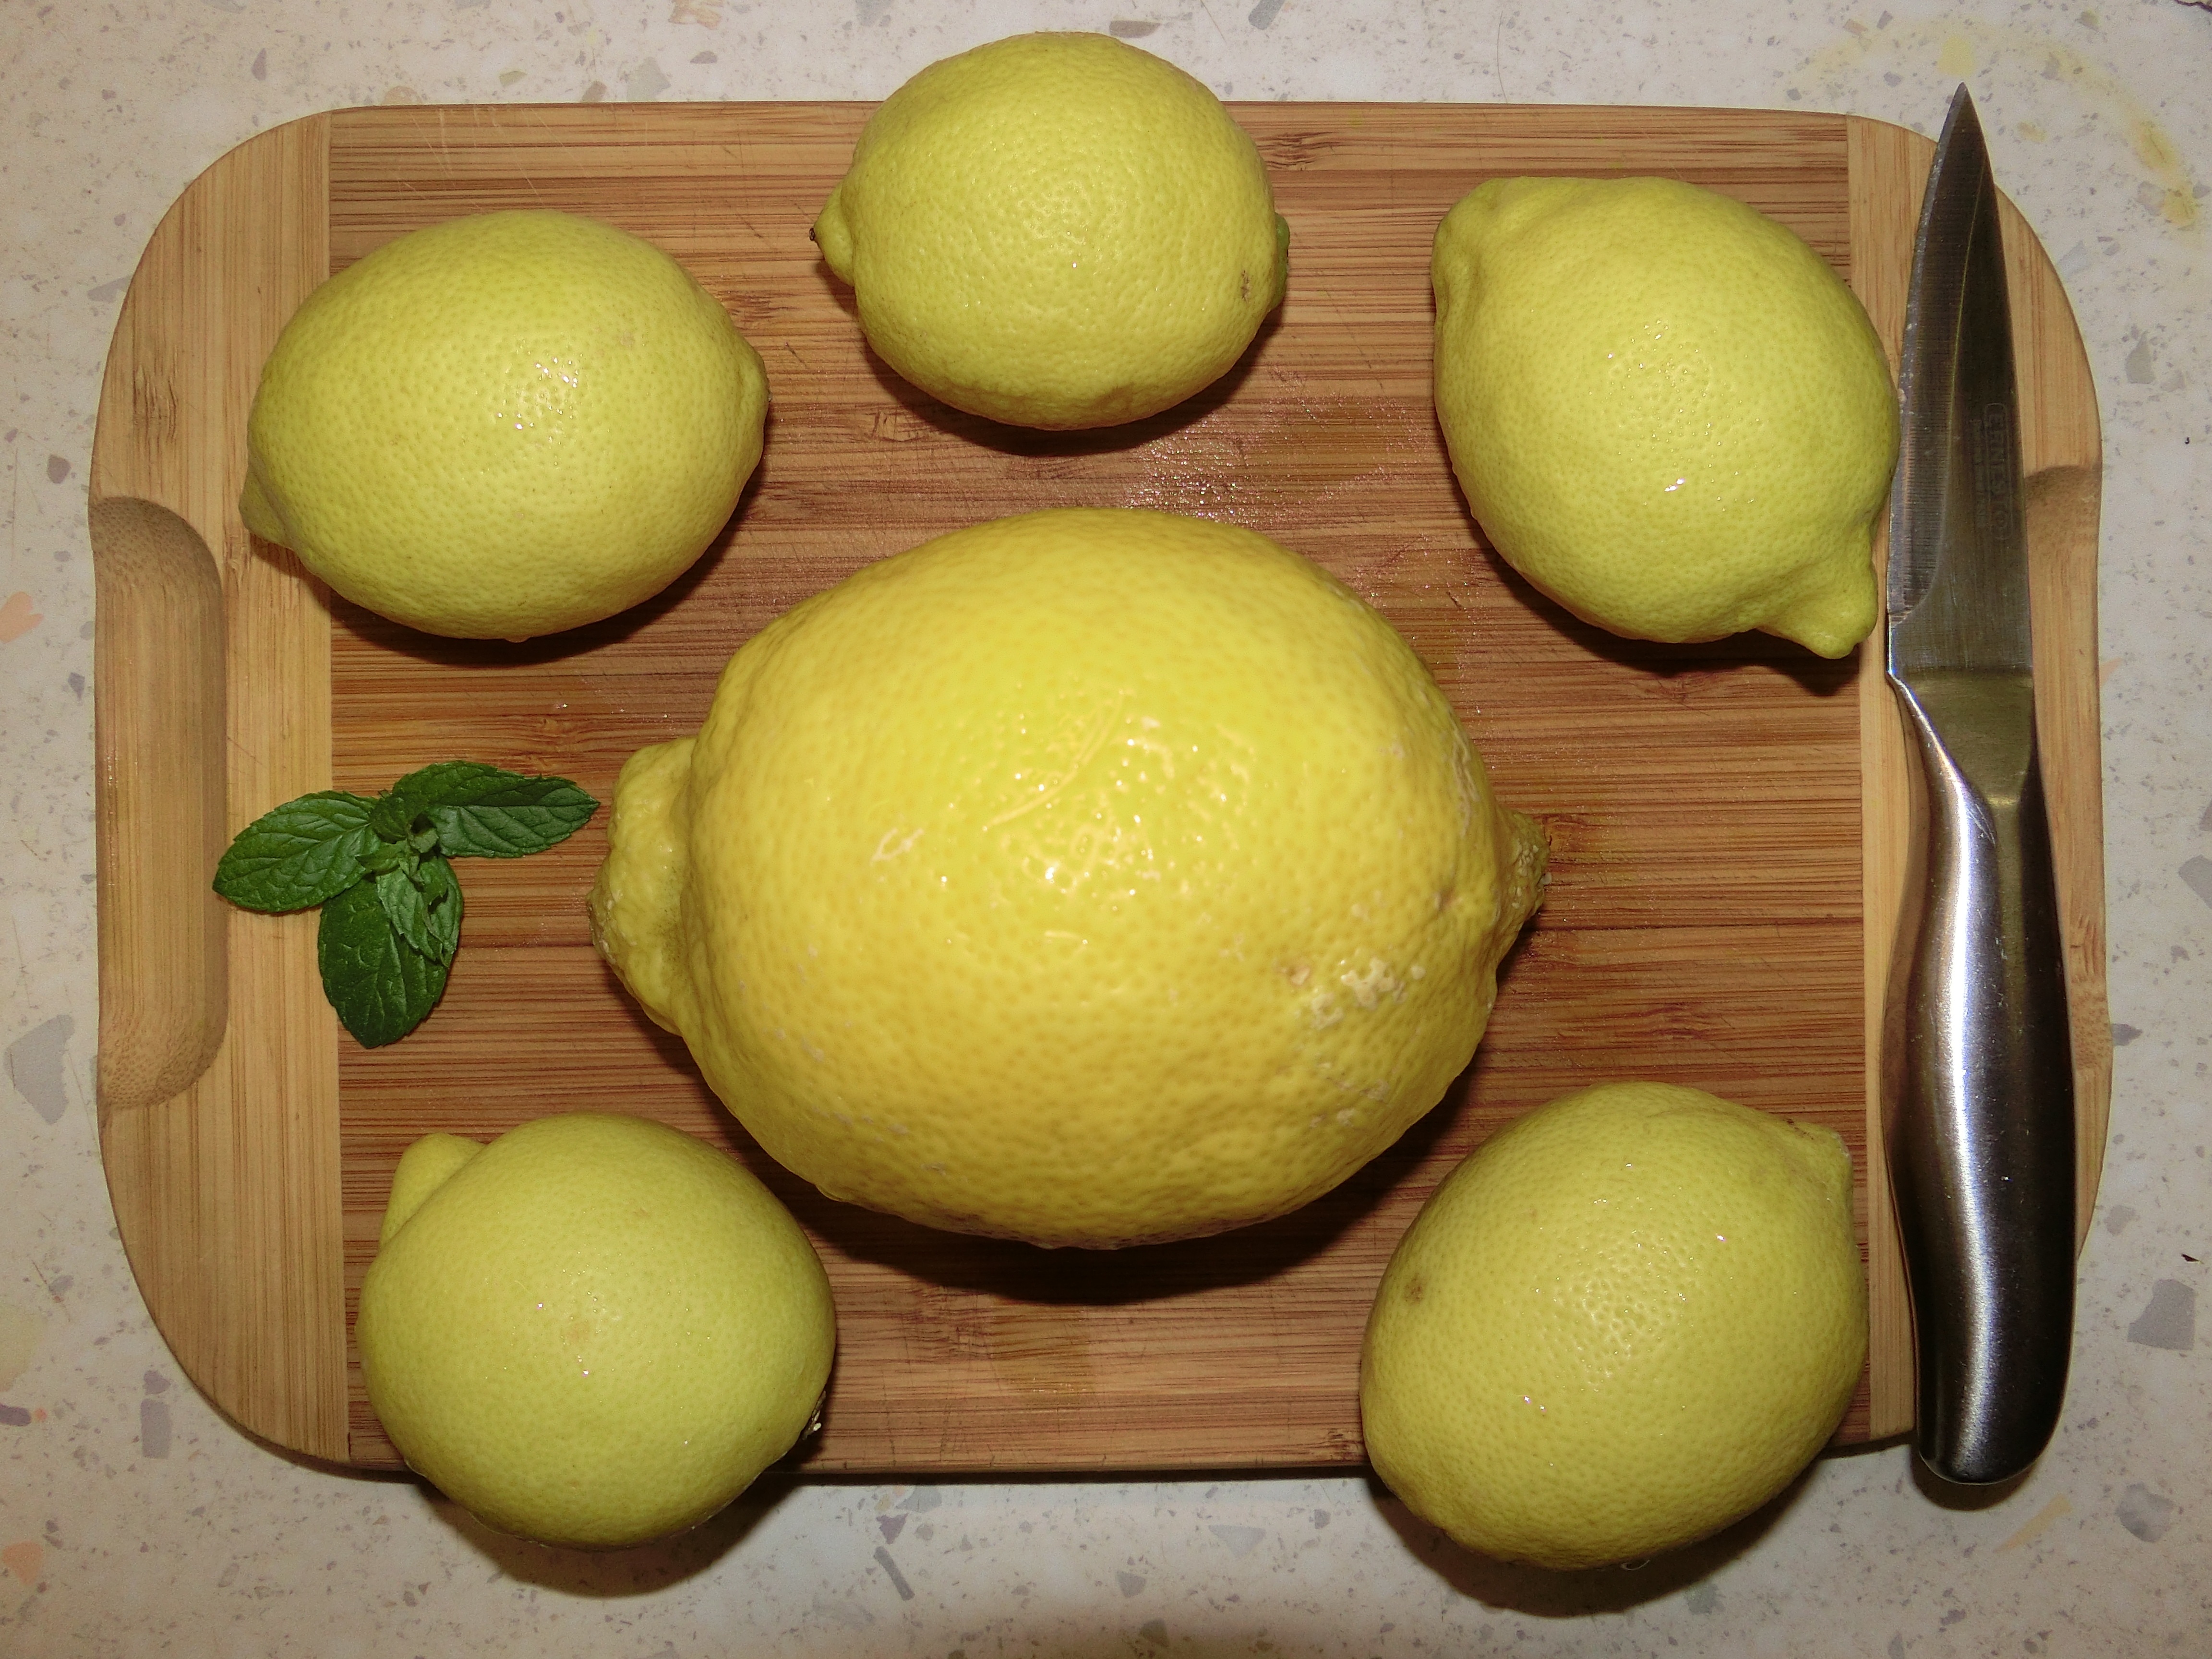
plant, board, fruit, food, salad, produce, healthy, knife, lemon, lime, fruits, frisch, citron, citrus, flowering plant, citrus fruit, land plant, key lime, meyer lemon, yuzu